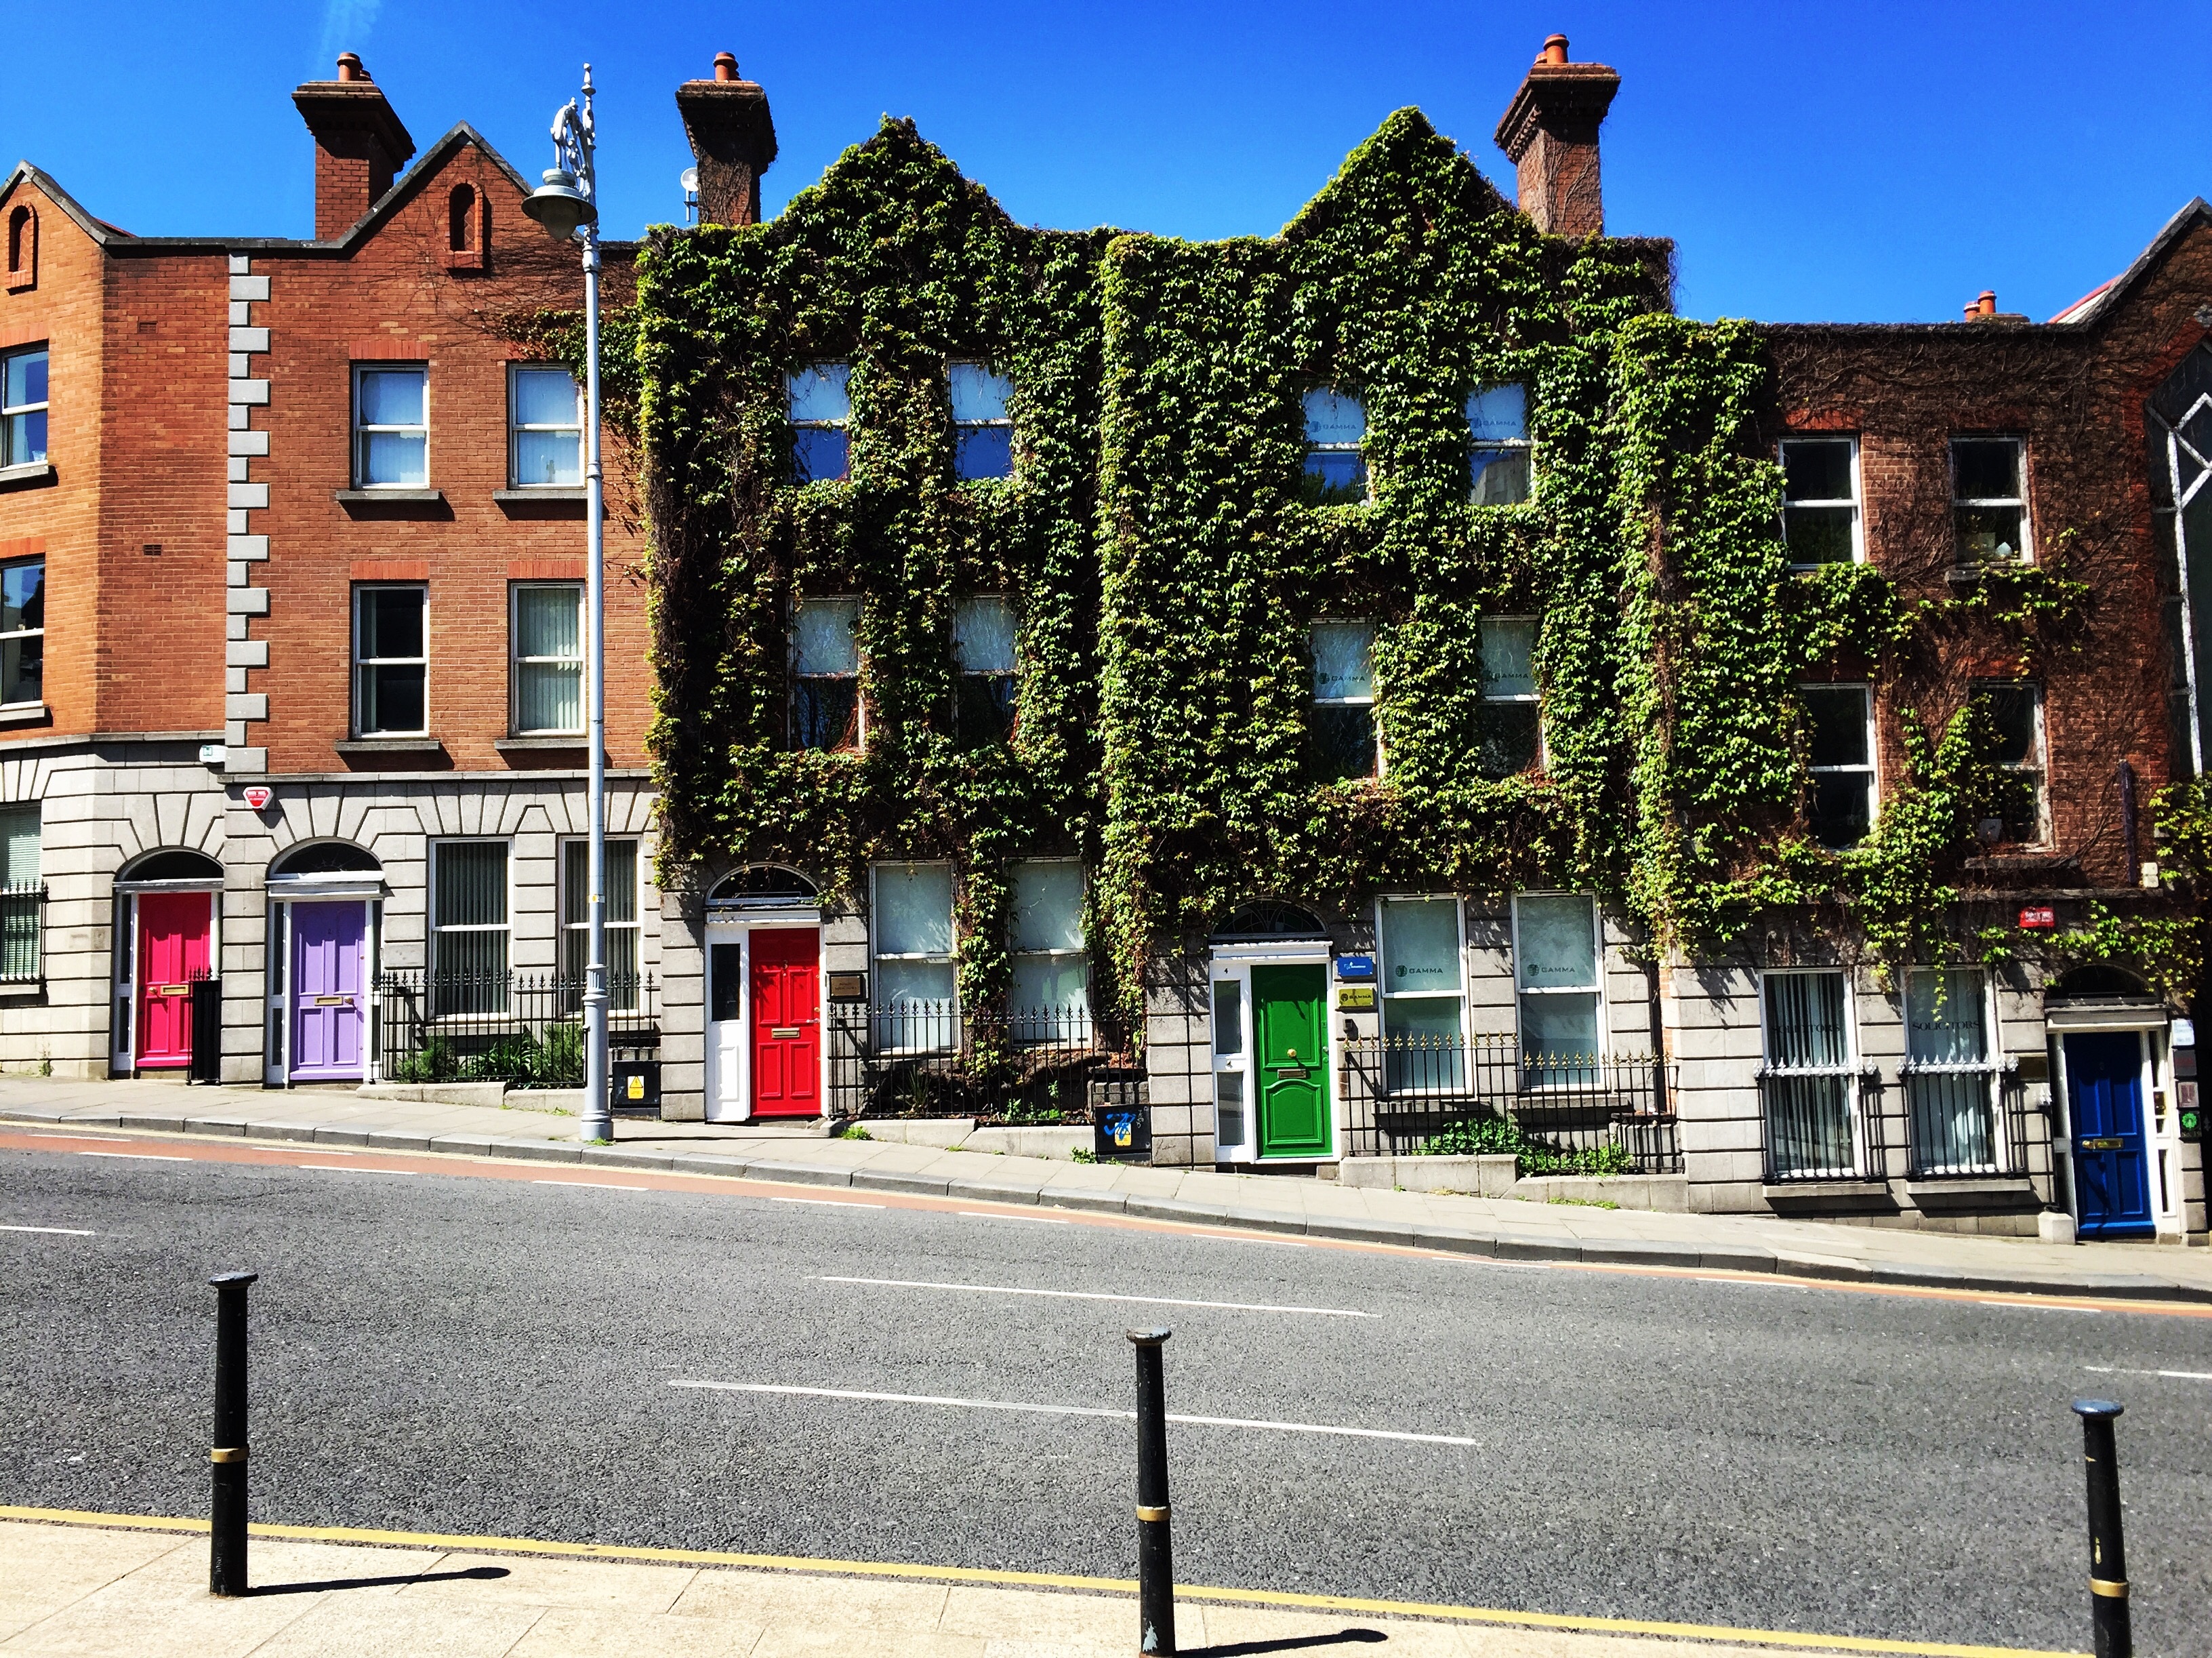
pedestrian, architecture, road, street, town, city, urban, cityscape, downtown, suburb, color, plaza, landmark, facade, lane, door, infrastructure, history, town square, ireland, dublin, neighbourhood, urban area, residential area, human settlement, metropolitan area